La Merced (neighborhood)

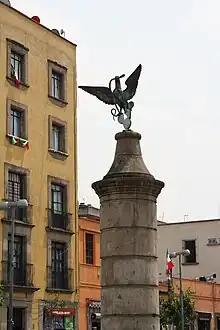
Plaza de la Aguilita

The barrio has been mostly defined by both its socioeconomics and history, traditionally associated with retail and wholesale commerce, especially traditional Mexican foodstuffs. Its reliance on commerce done in families and influx of migrants has supported a notable social structure made up of social clusters within the barrio. As the area's commerce provided ready employment in the 20th century, the area attracted migrants from other areas of Mexico and from abroad. It has absorbed various Mexican indigenous peoples such as the Triquis, Mazahuas, Otomis, Mazatecos, Nahuas, Chinantecos and Purépechas. Foreign immigration has included Lebanese, Jewish, Spanish, Greek, Italian, Turkish, French, Syrian, Irish, Hungarian, Polish, Russian, African, German, Croatian, Bohemian, and Armenian from Europe, Chinese, Japanese, Filipinos, and Indians from Asia as well as immigrants from Africa and the Middle East. One notable establishment related to immigration in the area is Café Bagdad, which is popular among the Lebanese population, which comes to drink Middle Eastern style coffee. It is famous for its antique cash register as well as its coffee and pastries. The area remains multicultural although Catholic religious festivals still dominate.